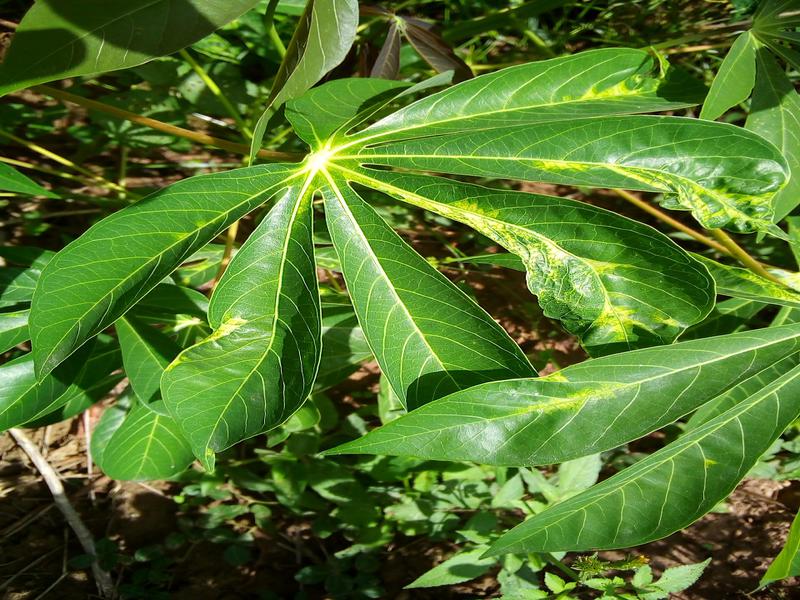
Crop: cassava
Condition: mosaic_disease